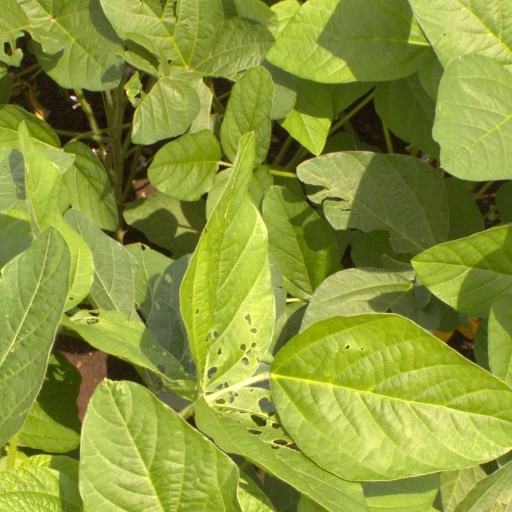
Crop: soybean